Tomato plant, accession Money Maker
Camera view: vertical (180 deg); turntable rotation: 330 degrees
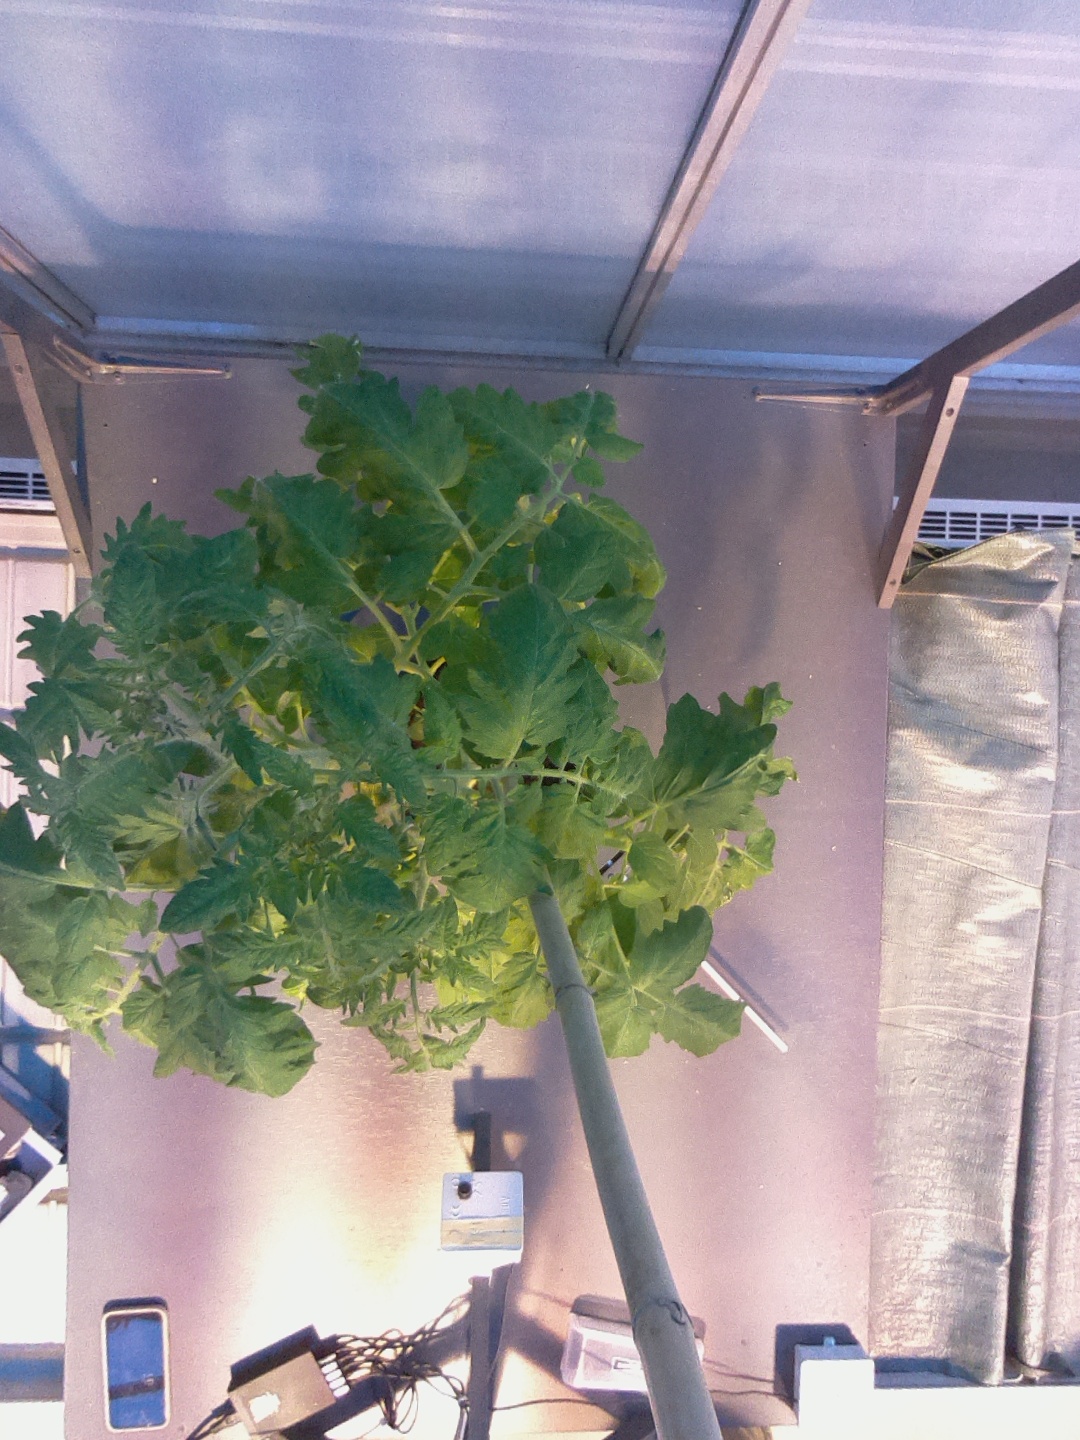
BBCH growth stage 63: 30%-40% of flowers open